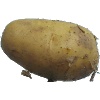
Label: white_potato